Zeynep Çamcı

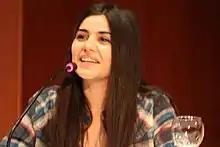

Zeynep Çamcı (born December 11, 1986) is a Turkish actress and screenwriter. She is best known for hit surreal comedy series "Leyla ile Mecnun" and popular youth series "Beni Böyle Sev". She won the 2013 Best Actress Award at the International Antalya Film Festival for her role in the movie "Meryem".